Frenzel

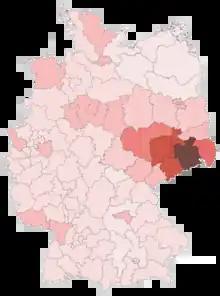
Map showing distribution and prevalence of the name in Germany

Frenzel is a German surname that originated in the Rhineland, and today is prevalent among Volga Germans and in east-central Germany, focused on Dresden. It is a patronymic name meaning "son of Franciscus". Notable people with the surname include: